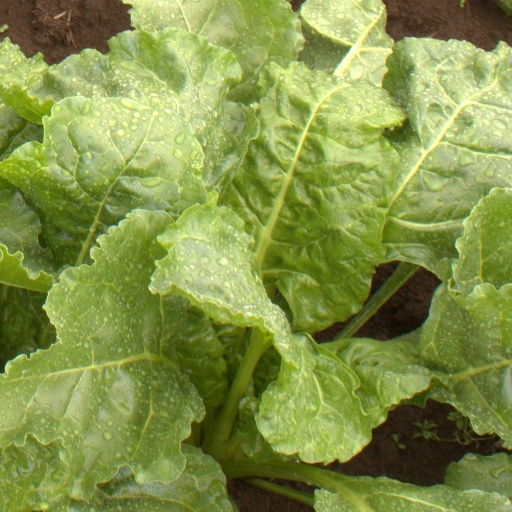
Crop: sugar beet